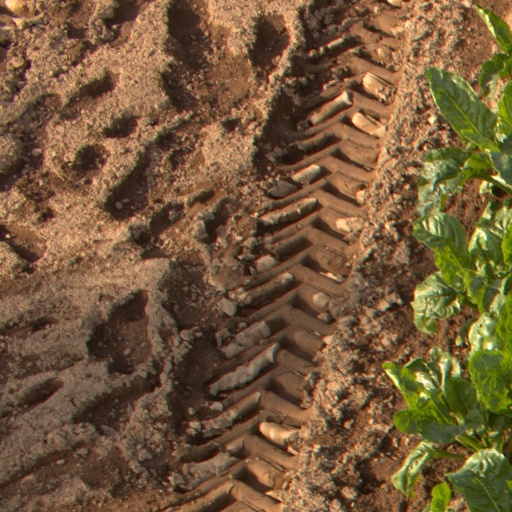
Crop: sugar beet